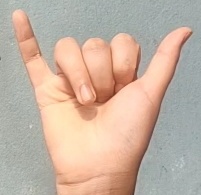
ASL sign: Y